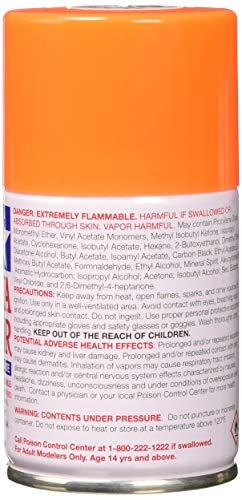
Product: Tamiya 86024 Paint Spray, Fluorescent Orange
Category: Toys & Games | Hobbies | Hobby Building Tools & Hardware | Paints
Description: Fluorescent Orange colored paint.
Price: $10.39